Media in Los Angeles

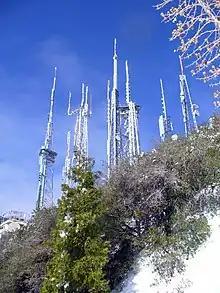
Antennas on Mount Wilson, a major transmitter site for Los Angeles radio and TV stations

The media of Los Angeles are influential and include some of the most important production facilities in the world. As part of the "Creative Capital of the World", it is a major global center for media and entertainment. In addition to being the home of Hollywood, the center of the American motion picture industry, the Los Angeles area is the second largest media market in North America (after New York City). Many of the nation's media conglomerates either have their primary headquarters (like The Walt Disney Company) or their West Coast operations (like NBCUniversal) based in the region. Universal Music Group, one of the "Big Four" record labels, is also based in the Los Angeles area.